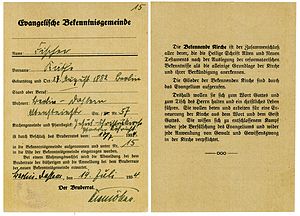
Bekendelseskirken
Medlemsbevis til Bekendelseskirken, Berlin-Dahlem 1934. Underskrift: Niemöller